German-Pennsylvanian Archive

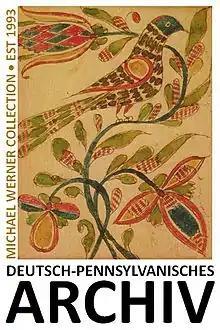
Deutsch-Pennsylvanisches Arciv (Logo 2016)

The German-Pennsylvanian Archive (Deutsch-Pennsylvanisches Archiv) is a collection of books, manuscripts, audio files, etc. about the Pennsylvania German language and culture. The archive is located in the Palatinate, Germany. It was founded in 1993 in Ludwigshafen am Rhein by Michael Werner, publisher of the Pennsylvania German newspaper Hiwwe wie Driwwe. It was moved to Ebertsheim in 1996 and to Ober-Olm in 2000. The archive is a member of the German-Pennsylvanian Association (Deutsch-Pennsylvanischer Arbeitskreis e.V.) in Germany. In 2017, the German-Pennsylvanian Archive was donated to the "Mennonite Research Center" (Mennonitische Forschungsstelle) at Weierhof, Palatinate (Germany). Actually, the archive consists of about 1,500 books and more than 16,000 texts of Pennsylvania German prose and poetry. Additionally, the archive holds a collection of about 800 Pennsylvania German groundhog lodge stories. At the new location, the collection is open to the public.